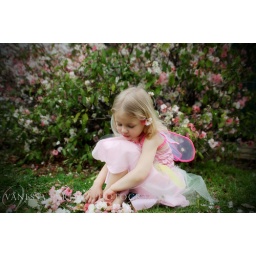
I walked out the front of the house today to find this gorgeous little flower fairy in amongst the petals......